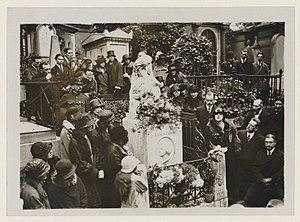
Pèlerinage sur la tombe de Chopin au Père-Lachaise vers 1920
La tombe de Frédéric Chopin est un des monuments funéraires remarquables du cimetière du Père-Lachaise à Paris ; c'est une œuvre d'Auguste Clésinger, inaugurée en 1850 et désormais classée au titre des monuments historiques.